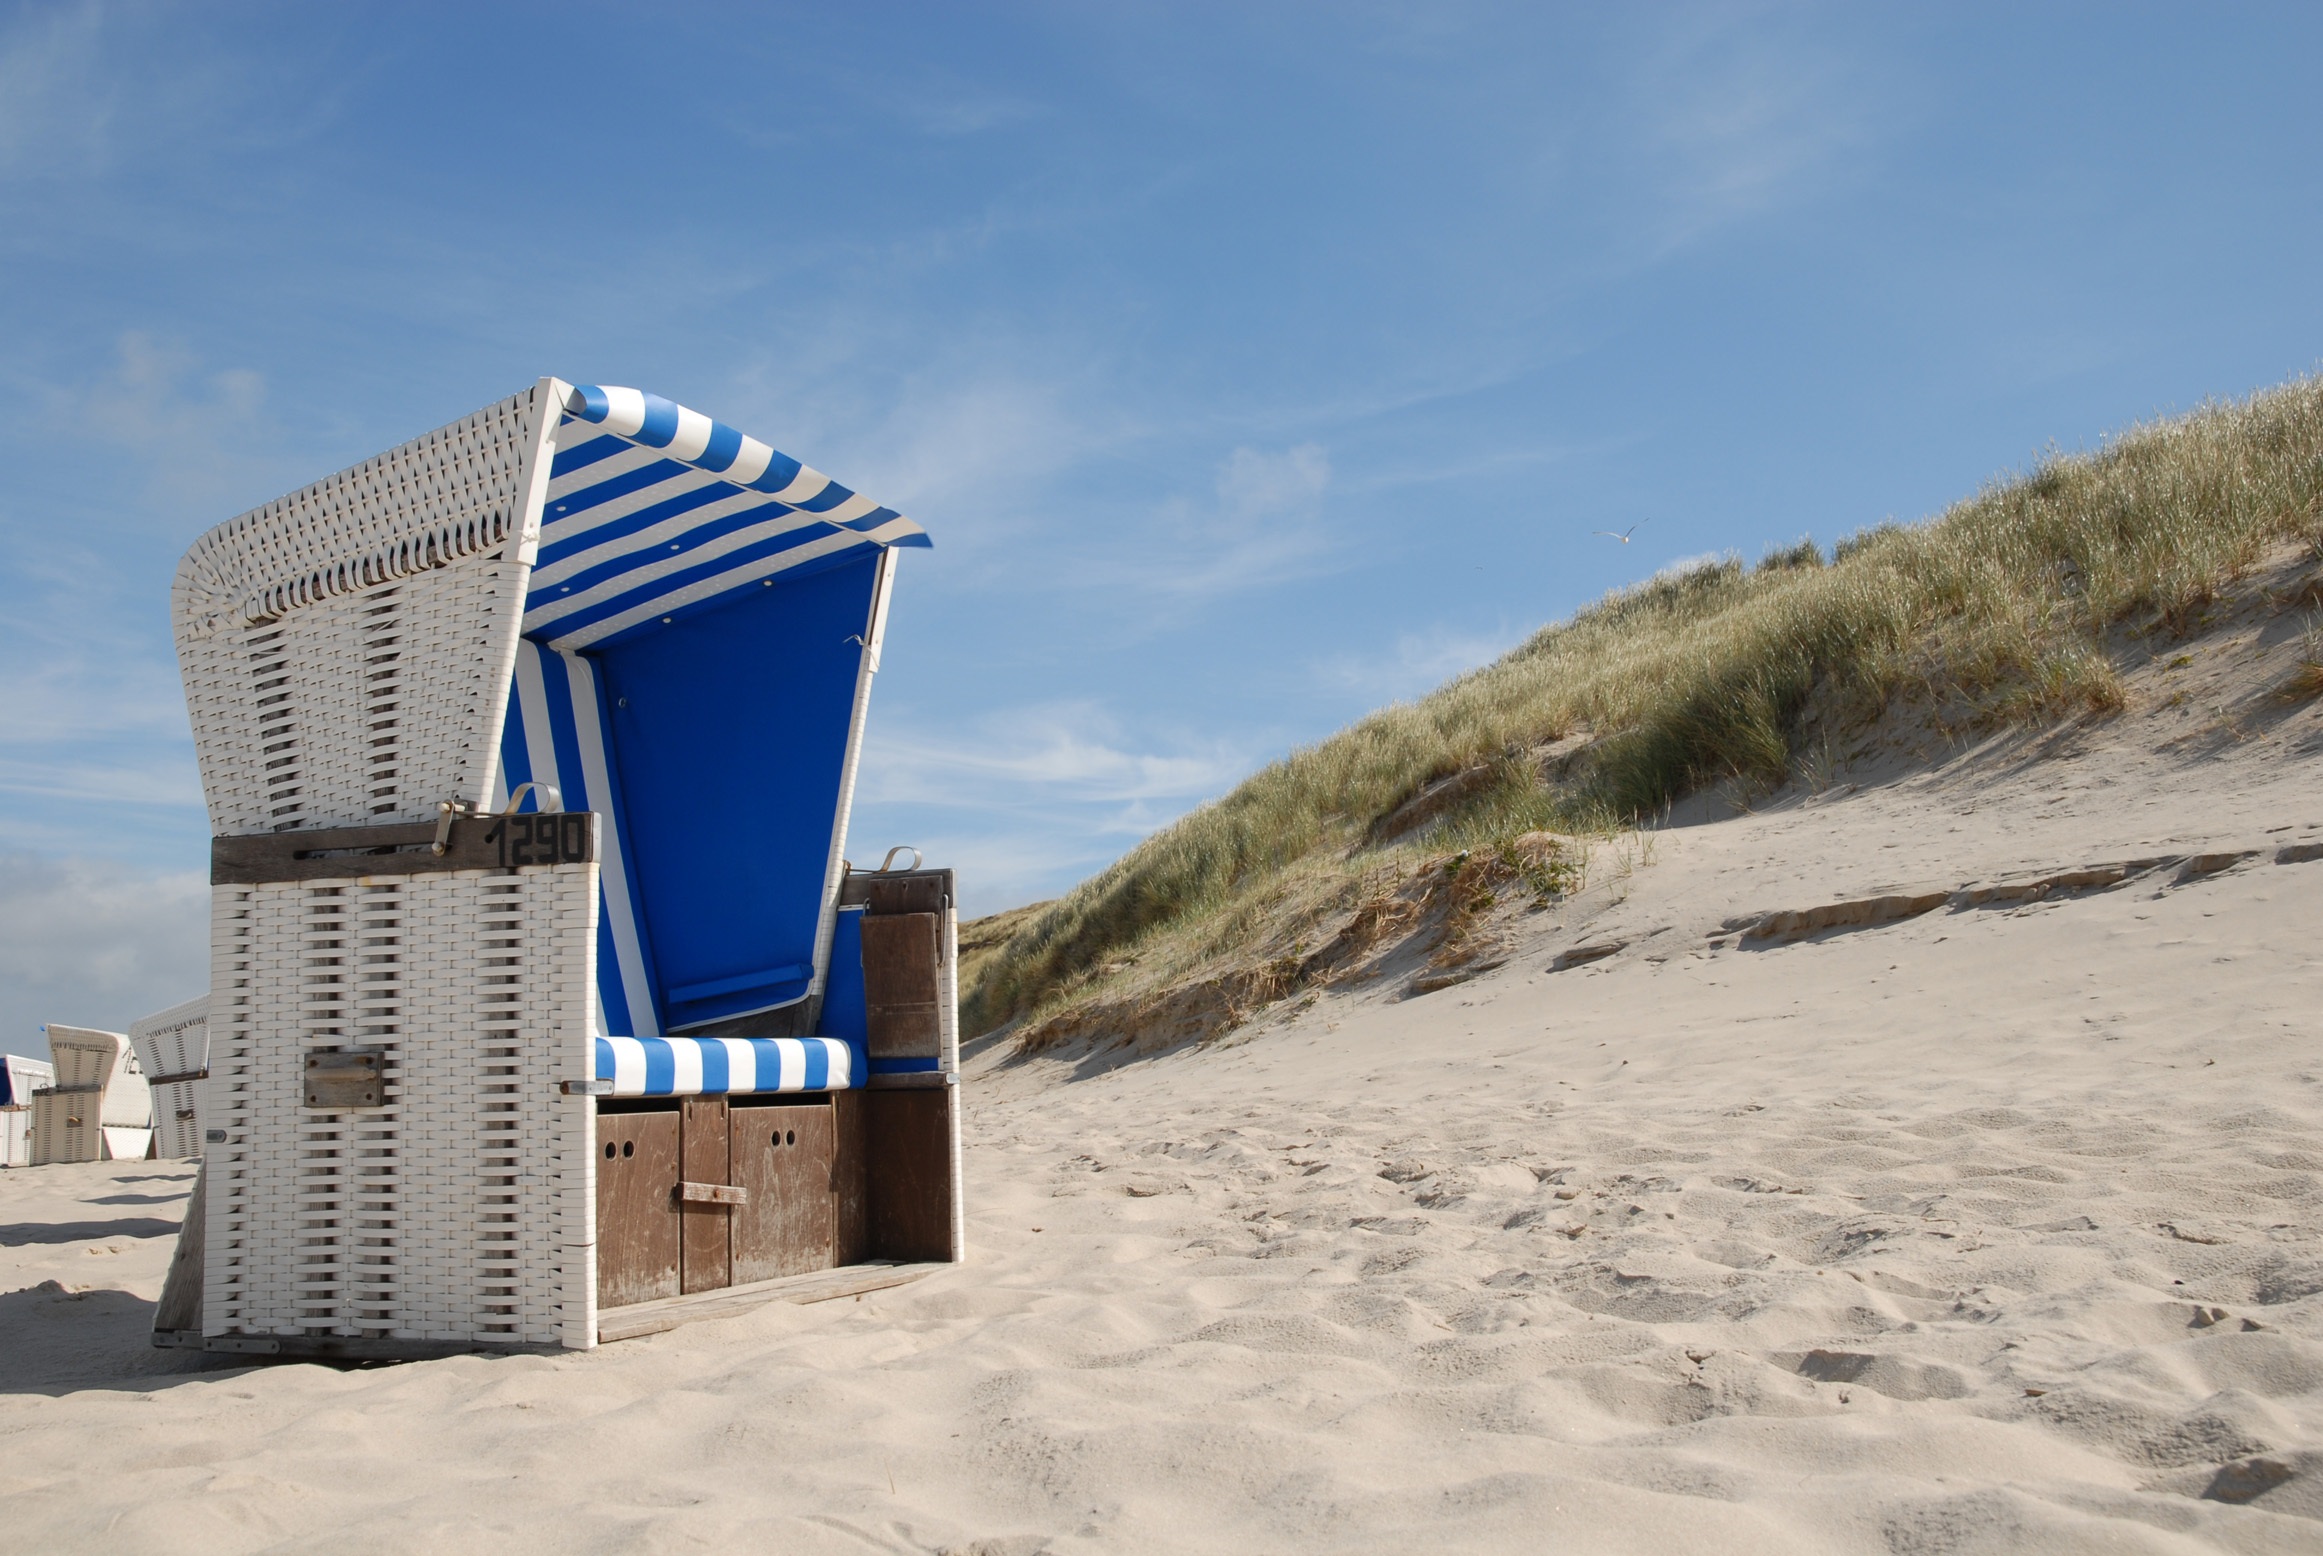
beach, sea, coast, sand, sky, vacation, habitat, north sea, northern germany, beach chair, clubs, sand beach, sylt, natural environment